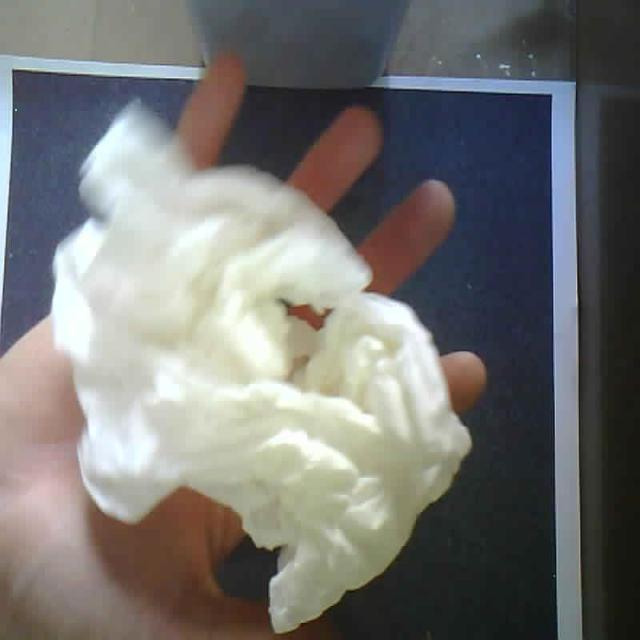
Label: tissues